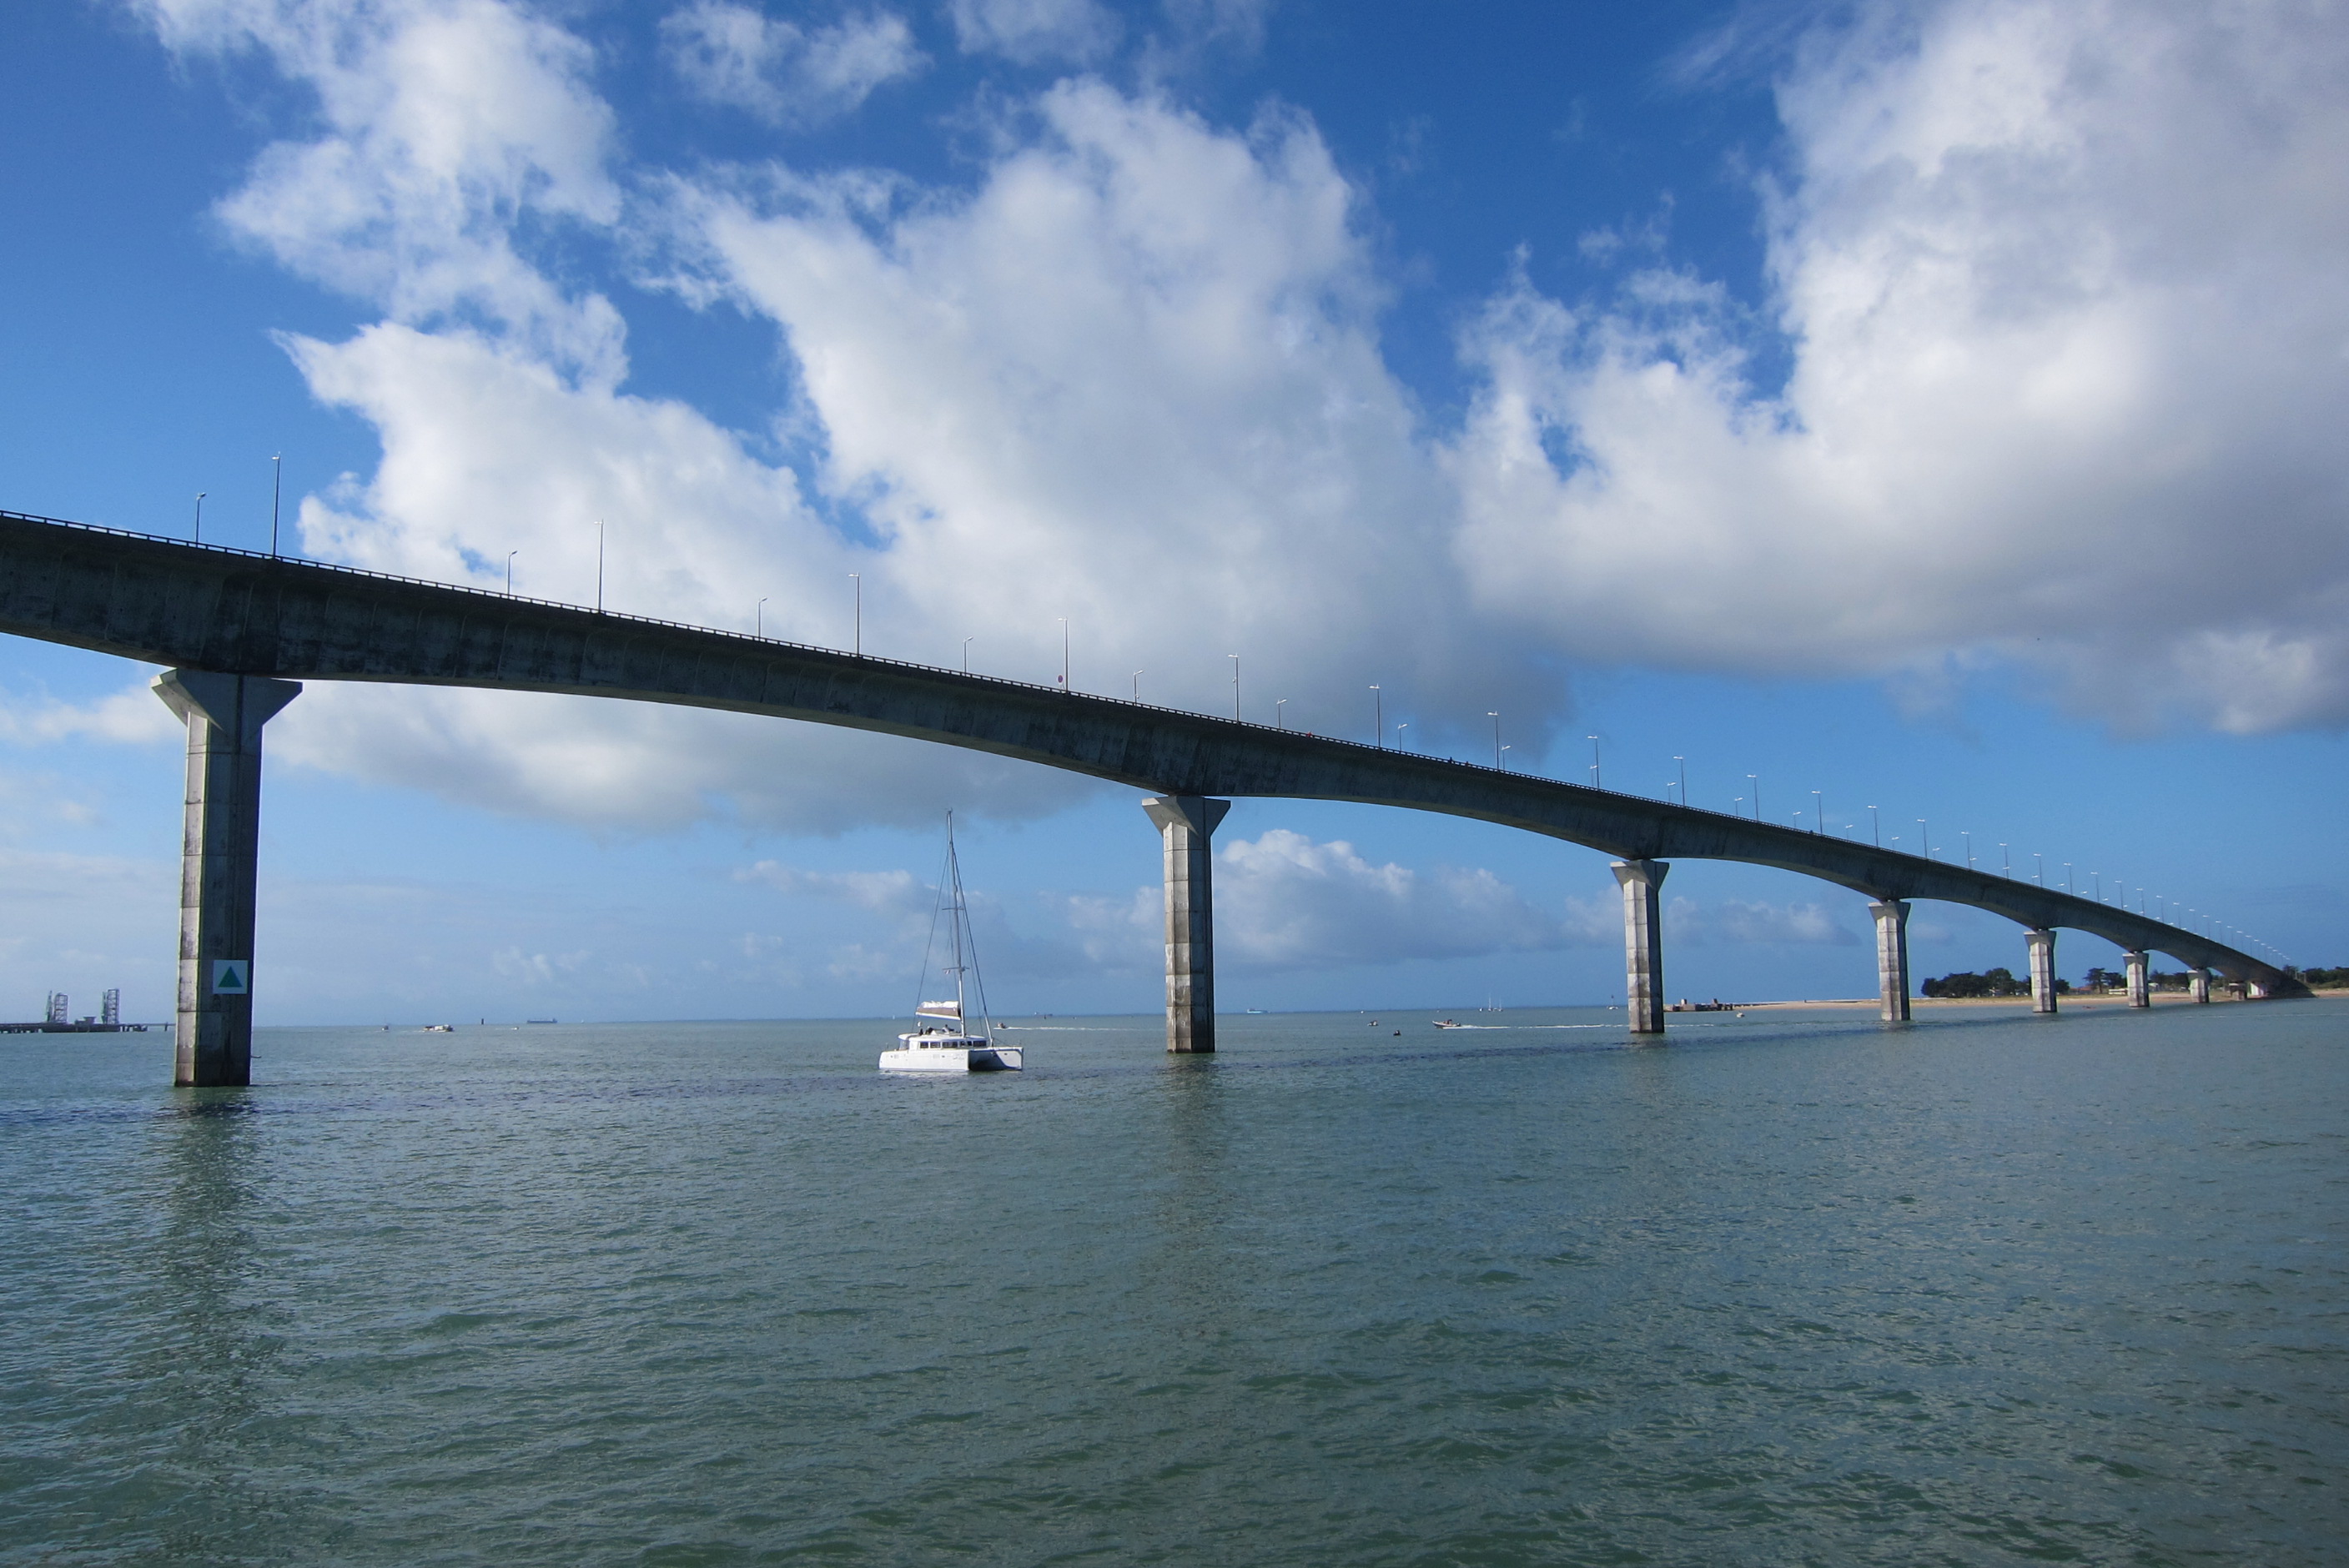
bridge, water, fixed link, girder bridge, sky, skyway, extradosed bridge, sea, brug, beam bridge, concrete bridge, horizon, nonbuilding structure, cloud, Segmental bridge, architecture, river, box girder bridge, ocean, cable stayed bridge